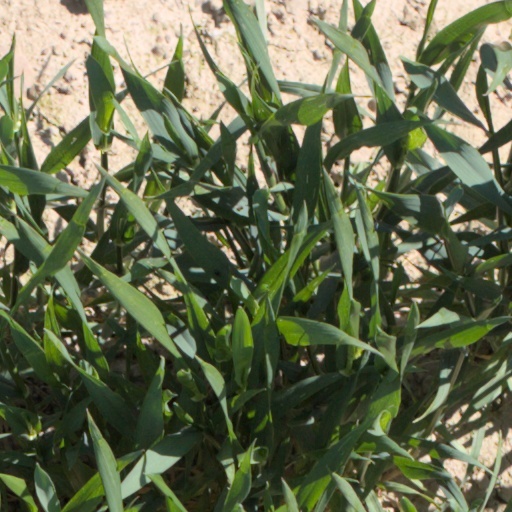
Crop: wheat